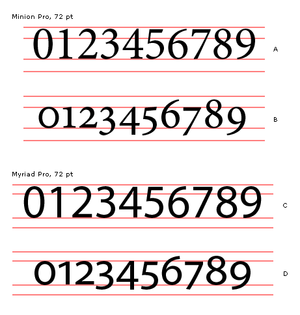
Les chiffres elzéviriens, chiffres minuscules, chiffres bas-de-casse, chiffres français, chiffres non alignés, ou chiffres suspendus sont, en typographie, des chiffres débordant de manière variable sur la hampe ou le jambage, en opposition aux chiffres classiques, dits chiffres Didot, alignés sur la ligne de base et de même hauteur que les majuscules.